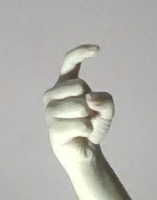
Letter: ra